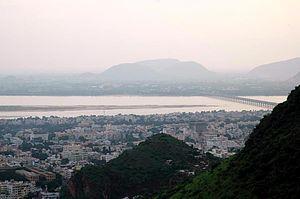
Vijayawada est une ville de l'Andhra Pradesh en Inde, située au bord du fleuve Krishnâ. Elle dispose d'un aéroport d'importance régionale.